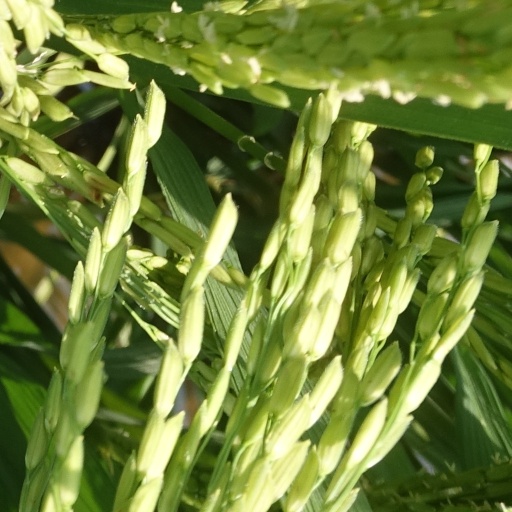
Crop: rice